Havertown Superfund

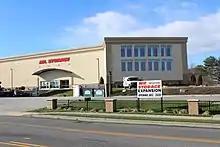
Self storage Unit built on the remediated Havertown PCP Superfund site

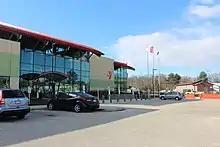
Haverford Area YMCA built on the remediated Havertown PCP Superfund site. The groundwater treatment plant can be seen across the street

The site was deemed to be "short-term protective of human health and the environment" in the sixth five-year report conducted by the EPA in 2020.